Godzilla Online

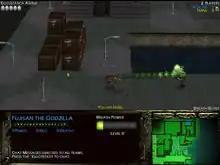

Players could take the role of soldiers who were set to kill baby Godzillas, scientists who wanted to extract blood from baby Godzillas, baby Godzillas who wanted to defend themselves from threats and strived to be big Godzillas, and reporters who wanted to film the ongoing chaos. There were free-for-all, team deathmatch and capture-the-flag style "Eggstatica", "Escape from NYC" and last man standing game modes.